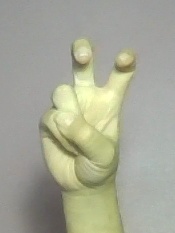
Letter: toot